Bereshit (parashah)

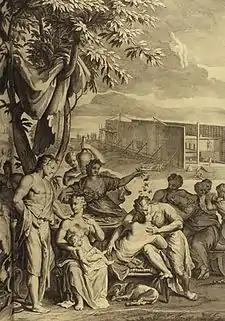
"The Earth Was Corrupt before God and Filled with Violence" (illustration from the 1728 "Figures de la Bible")

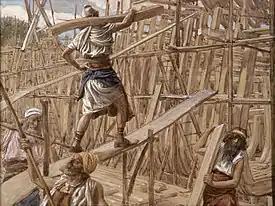
"Building the Ark" (watercolor circa 1896–1902 by James Tissot)

Rabbi Levi, or some say Rabbi Jonathan, said that a tradition handed down from the Men of the Great Assembly taught that wherever the Bible employs the term "and it was" or "and it came to pass" ("va-yehi"), as it does in Genesis 6:1, it indicates misfortune, as one can read "wa-yehi" as "wai", "hi", "woe, sorrow." Thus, the words, "And it came to pass when man began to multiply," in Genesis 6:1, are followed by the words, "God Saw that the wickedness of man was great," in Genesis 6:5. And the Gemara also cited the instances of Genesis 11:2 followed by Genesis 11:4; Genesis 14:1 followed by Genesis 14:2; Joshua 5:13 followed by the rest of Joshua 5:13; Joshua 6:27 followed by Joshua 7:1; 1 Samuel 1:1 followed by 1 Samuel 1:5; 1 Samuel 8:1 followed by 1 Samuel 8:3; 1 Samuel 18:14 close after 1 Samuel 18:9; 2 Samuel 7:1 followed by 1 Kings 8:19; Ruth 1:1 followed by the rest of Ruth 1:1; and Esther 1:1 followed by Haman. But the Gemara also cited as counterexamples the words, "And there was evening and there was morning one day," in Genesis 1:5, as well as Genesis 29:10, and 1 Kings 6:1. So Rav Ashi replied that "wa-yehi" sometimes presages misfortune, and sometimes it does not, but the expression "and it came to pass in the days of" always presages misfortune. And for that proposition, the Gemara cited Genesis 14:1, Isaiah 7:1, Jeremiah 1:3, Ruth 1:1, and Esther 1:1.